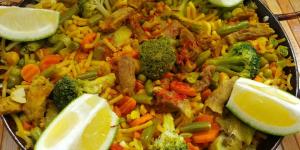
fideua vegetariana